The Lady with the Parrot

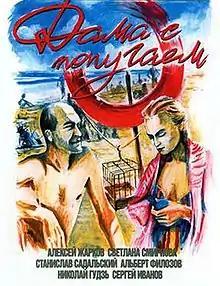

The Lady with the parrot is a 1988 Soviet romantic comedy directed by Andrei Prachenko.